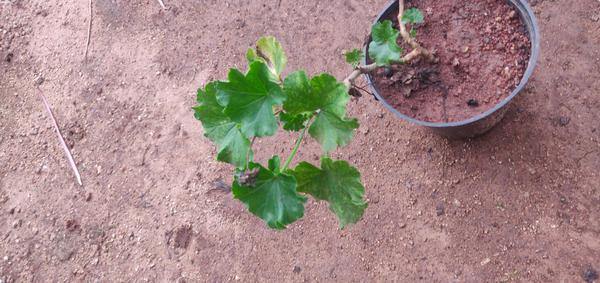
Plant: Geranium